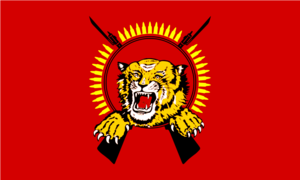
L'équipe de Laponie de football est une sélection de joueurs professionnels qui est sous l'égide de la Fédération de Laponie de football. Elle représente les Samis qui vivent dans le nord de la Norvège, de la Suède, de la Finlande et de la Russie. Elle est depuis 2014 membre de la Confédération des associations de football indépendantes. À ce titre, elle participe à ses compétitions internationales.
La Tamil Eelam Football Association est l'organe qui s'occupe de l'équipe nationale tamoule de football. Elle s'occupe de tous les détails extra-sportifs de l'équipe nationale. Elle gère également la communication de son équipe via les réseaux sociaux et son site officiel ouvert en juin 2013. La TEFA à fait partie de la NF-Board à partir de 2012 jusqu’à 2013. Elle rejoint la ConIFA en 2013.
La Confédération des associations de football indépendantes a été fondée le 7 juin 2013.
La Coupe du monde de football ConIFA 2018 est la troisième édition de la Coupe du monde de football ConIFA, un tournoi international de football pour les États, les minorités, les apatrides et les régions non affiliées à la FIFA organisée par la ConIFA.